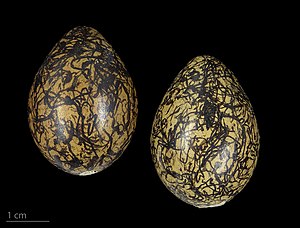
Afrikansk bladhøne
Æg af afrikansk bladhøne.
Afrikansk bladhøne er en fugl fra subsaharisk Afrika i jacana-familien, der tilhører ordenen mågevadefugle.